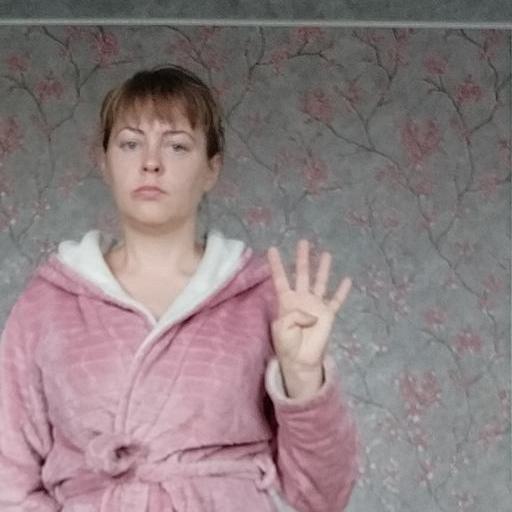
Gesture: four